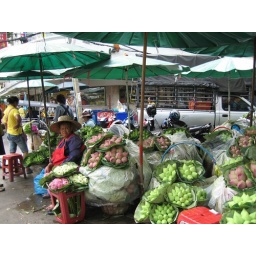
Lotus buds in flower market